George Mackay (Australian politician)

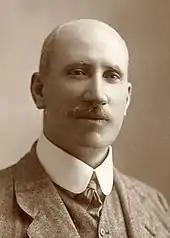
George Mackay

Mackay was elected to the Legislative Assembly of Queensland in 1912 as a Liberal member, representing the seat of Gympie. He was defeated in 1915, but in 1917 won the federal seat of Lilley as a Nationalist. In the House of Representatives he was known as a competent public speaker with a penchant for quoting figures; serving on the Joint Committee on Public Works (1920–28, chairman 1926–28), he was involved in the development of Canberra and the building of the Australian War Memorial. He stated that he had "no time for extremists or muddlers", and was known to dislike the Country Party.